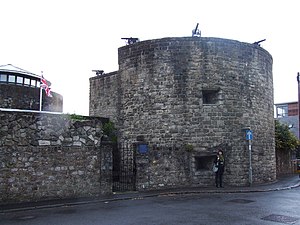
Borge og slotte i England / Kent
Denne liste over borge og slotte i England er ikke en liste over alle bygninger og steder, hvor ordet ”castle” indgår i navnet eller en liste over bygninger, som er en borg i middelalderlig henseende. Det er heller ikke en liste over alle borge og slotte, der nogensinde er bygget i England: Mange er forsvundet sporløst, men er hovedsageligt en liste over bygninger og ruiner. De bygninger, som er bevaret, er alle blevet ændret i løbet af historien.